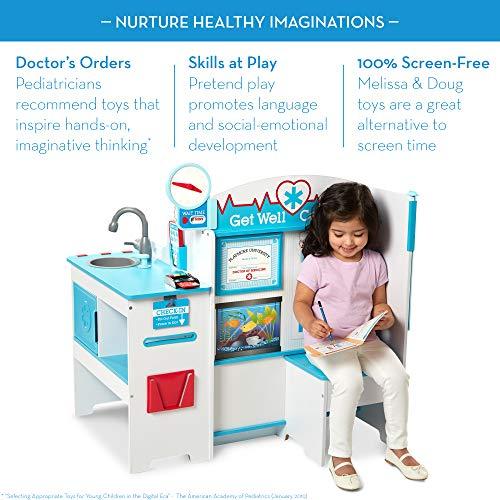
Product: Melissa & Doug Wooden Get Well Doctor Activity Center - Waiting Room, Exam Room, Check-in Area
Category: Toys & Games | Dress Up & Pretend Play | Pretend Play | Medical Kits
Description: Wooden multi-sided doctor's office activity center play space with waiting area, exam room, sink, and reception area.
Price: $191.43
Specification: ProductDimensions:37.2x21.2x35.5inches|ItemWeight:71pounds|ShippingWeight:71pounds(Viewshippingratesandpolicies)|ASIN:B07TYQZPNP|Itemmodelnumber:31800|Manufacturerrecommendedage:36months-6years